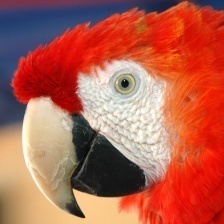
Species: SCARLET MACAW
Scientific name: ARA MACAO
ImageNet parent category: macaw